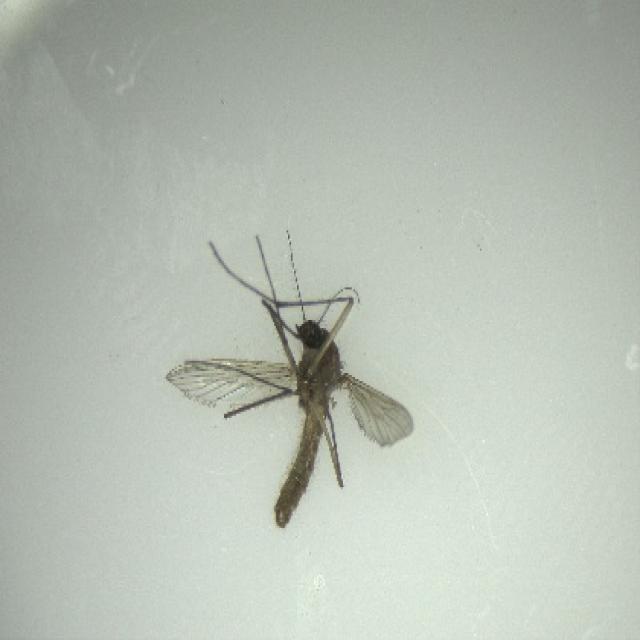
Species: culex_pipiens